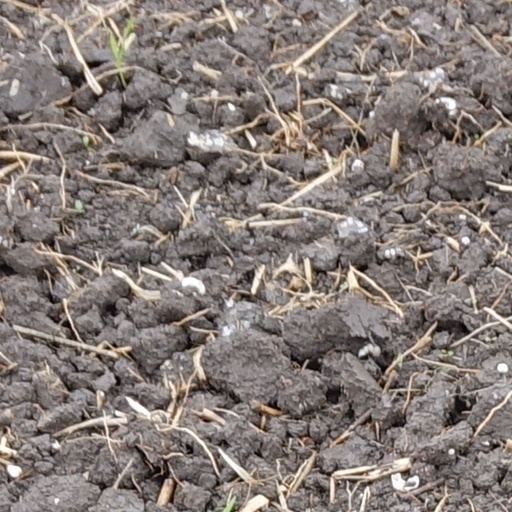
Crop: wheat